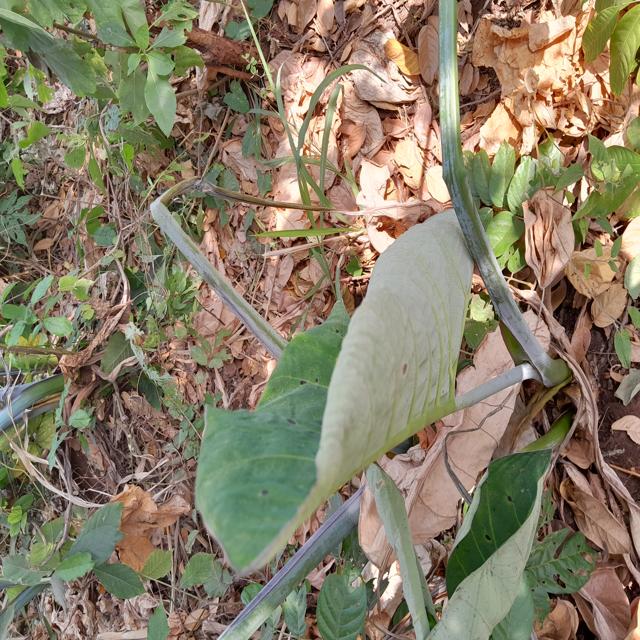
Label: Healthy